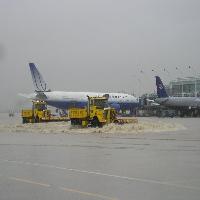
Weather: cloudy or overcast